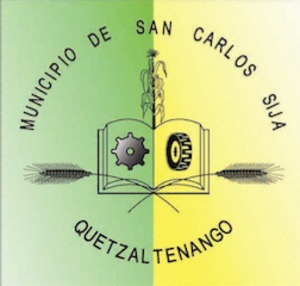
San Carlos Sija est une ville du Guatemala située dans le département de Quetzaltenango.